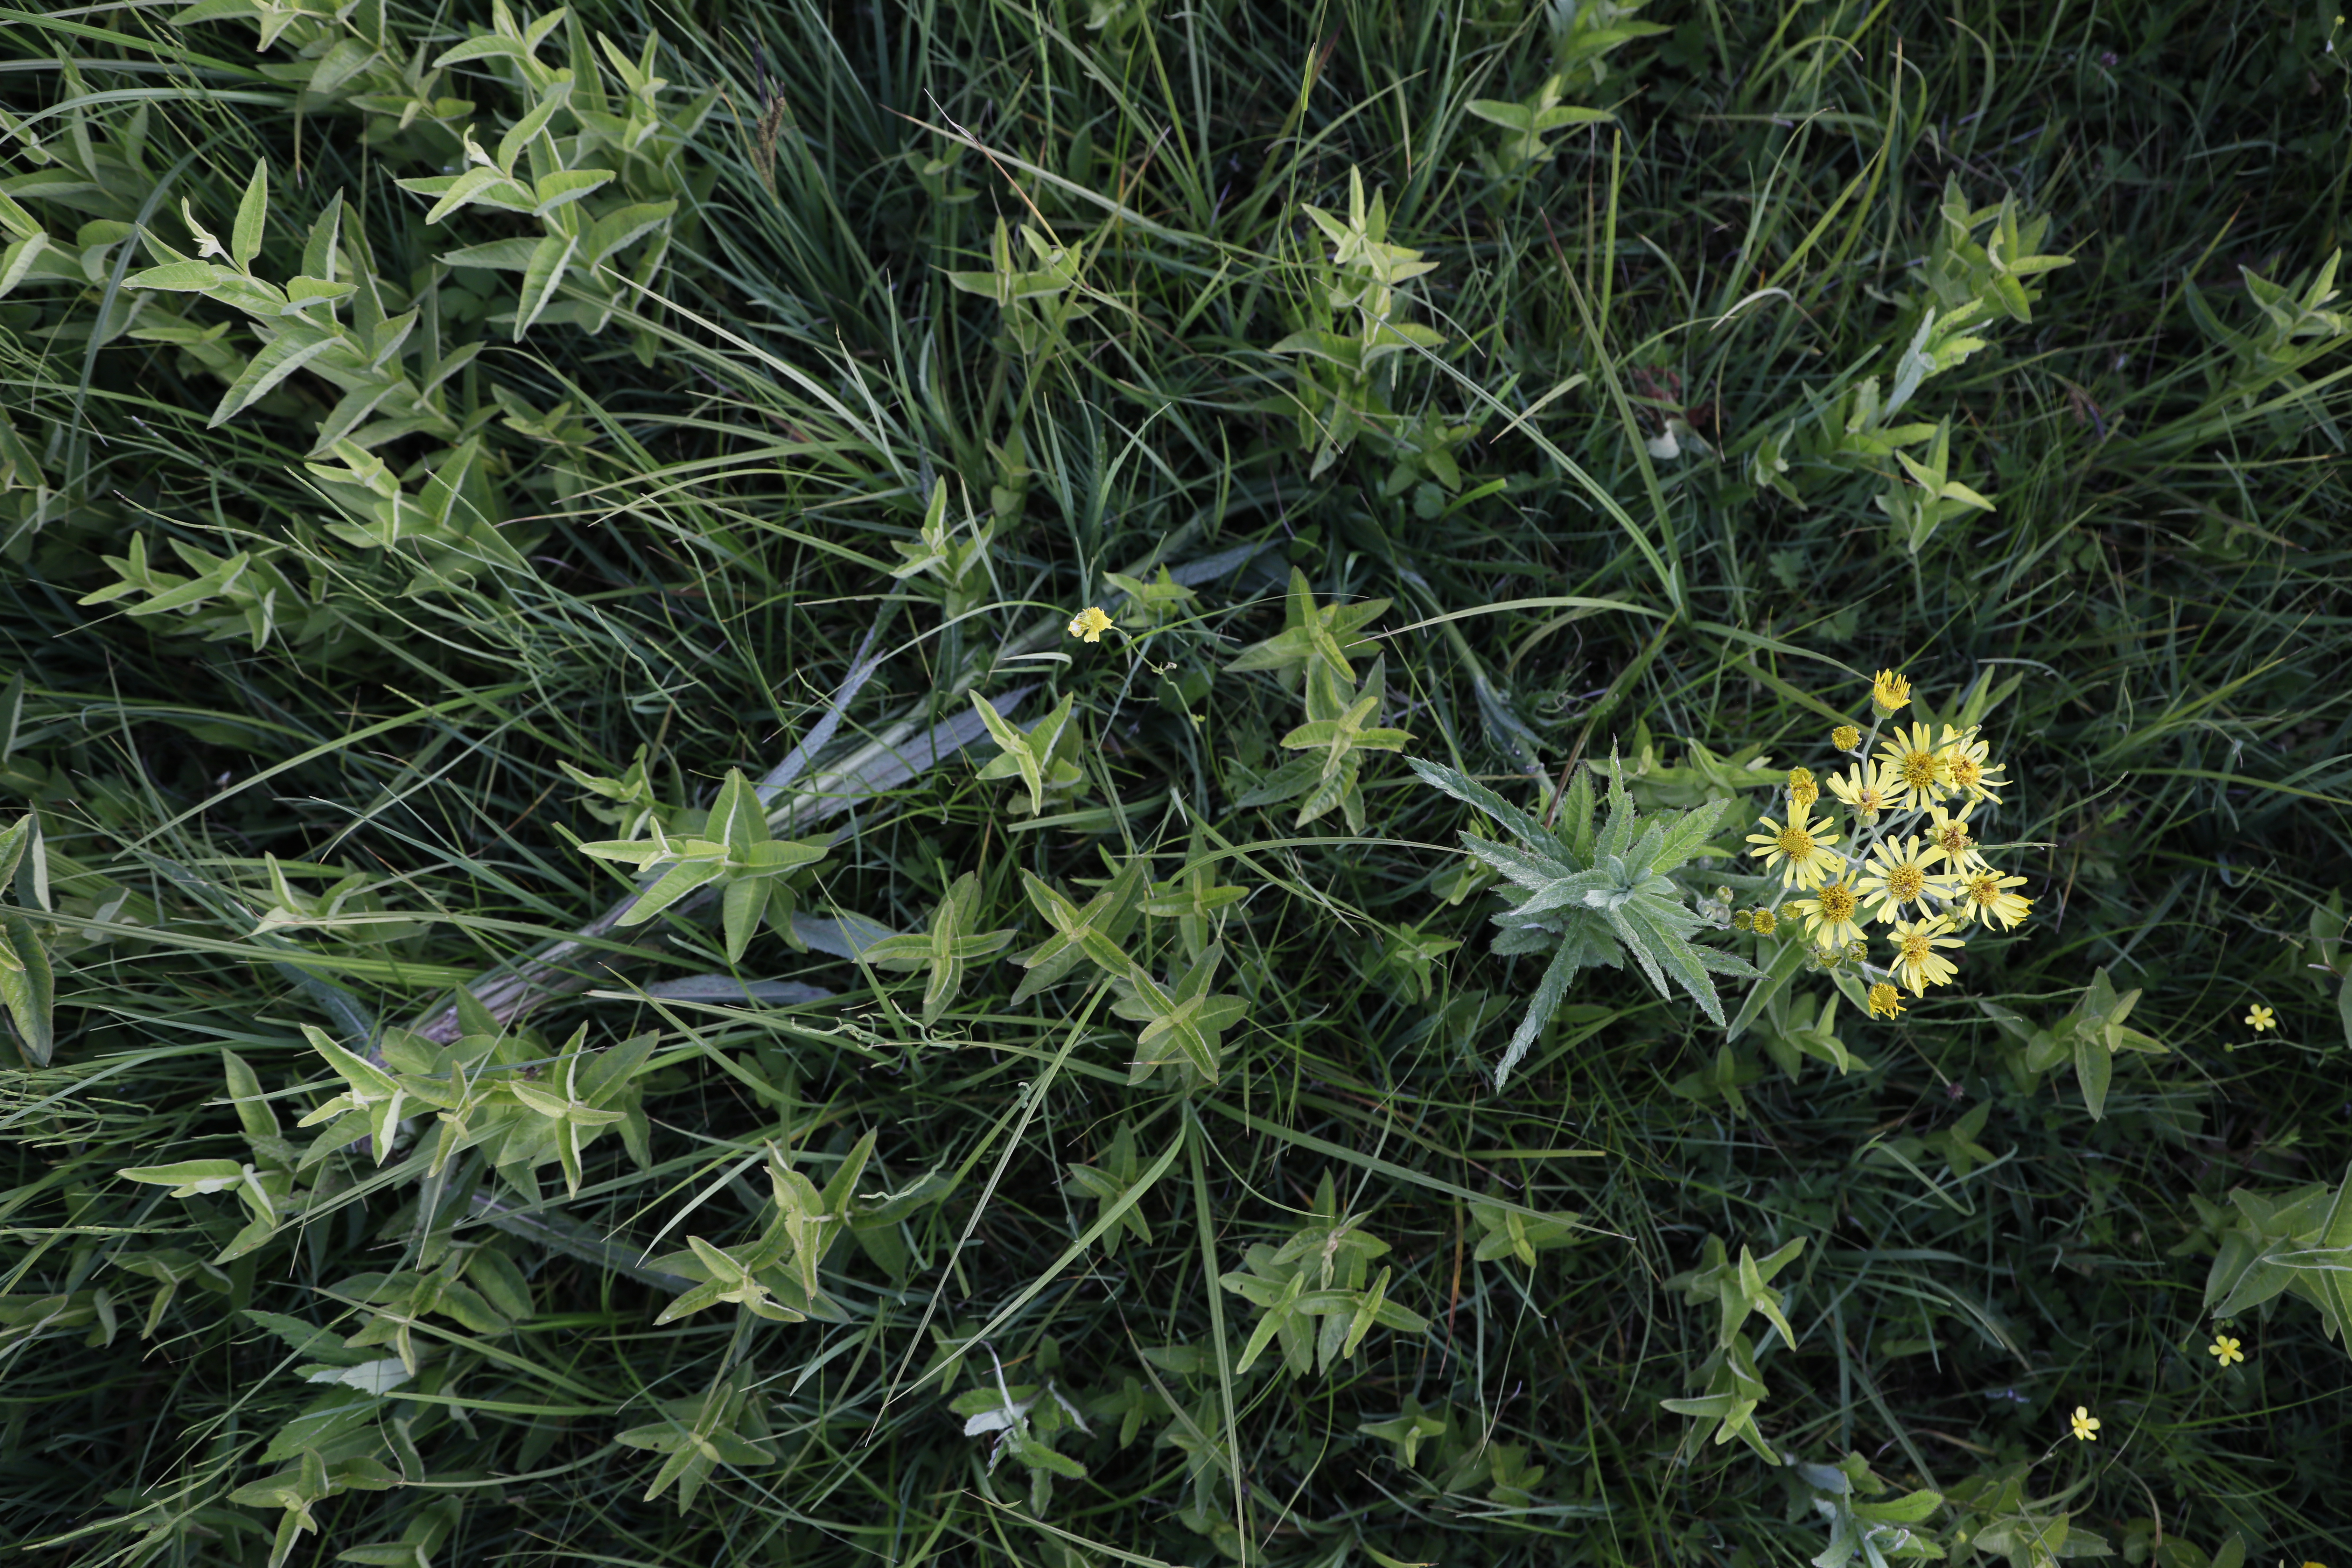
Plant species: Ranunculus flammula, Jacobaea paludosa